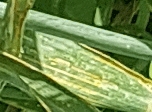
Label: Wheat___Yellow_Rust